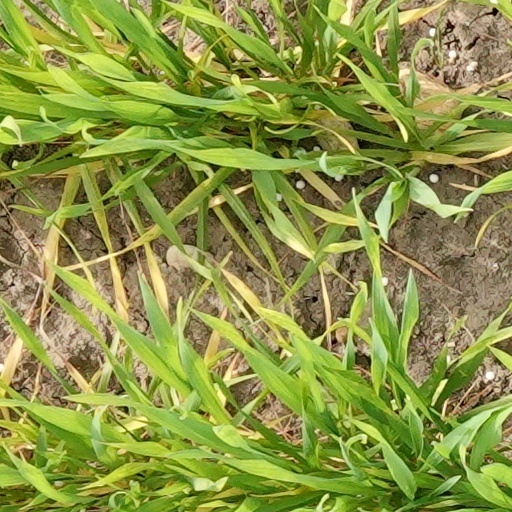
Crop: wheat